Leather flying helmet

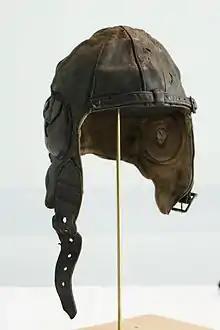
Helen Kerly's helmet from World War II.

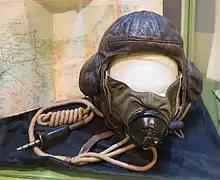
Roald Dahl's RAF flying helmet from World War II, fitted with oxygen mask and communications equipment

A leather flying helmet, also known as an aviator hat, bomber hat or soft flight helmet, is a usually leather cap with large earflaps, a chin strap, and often a short bill that is commonly turned up at the front to show the lining (often fleece or fur). It is often worn with goggles. It may be made of other materials, such as felt.